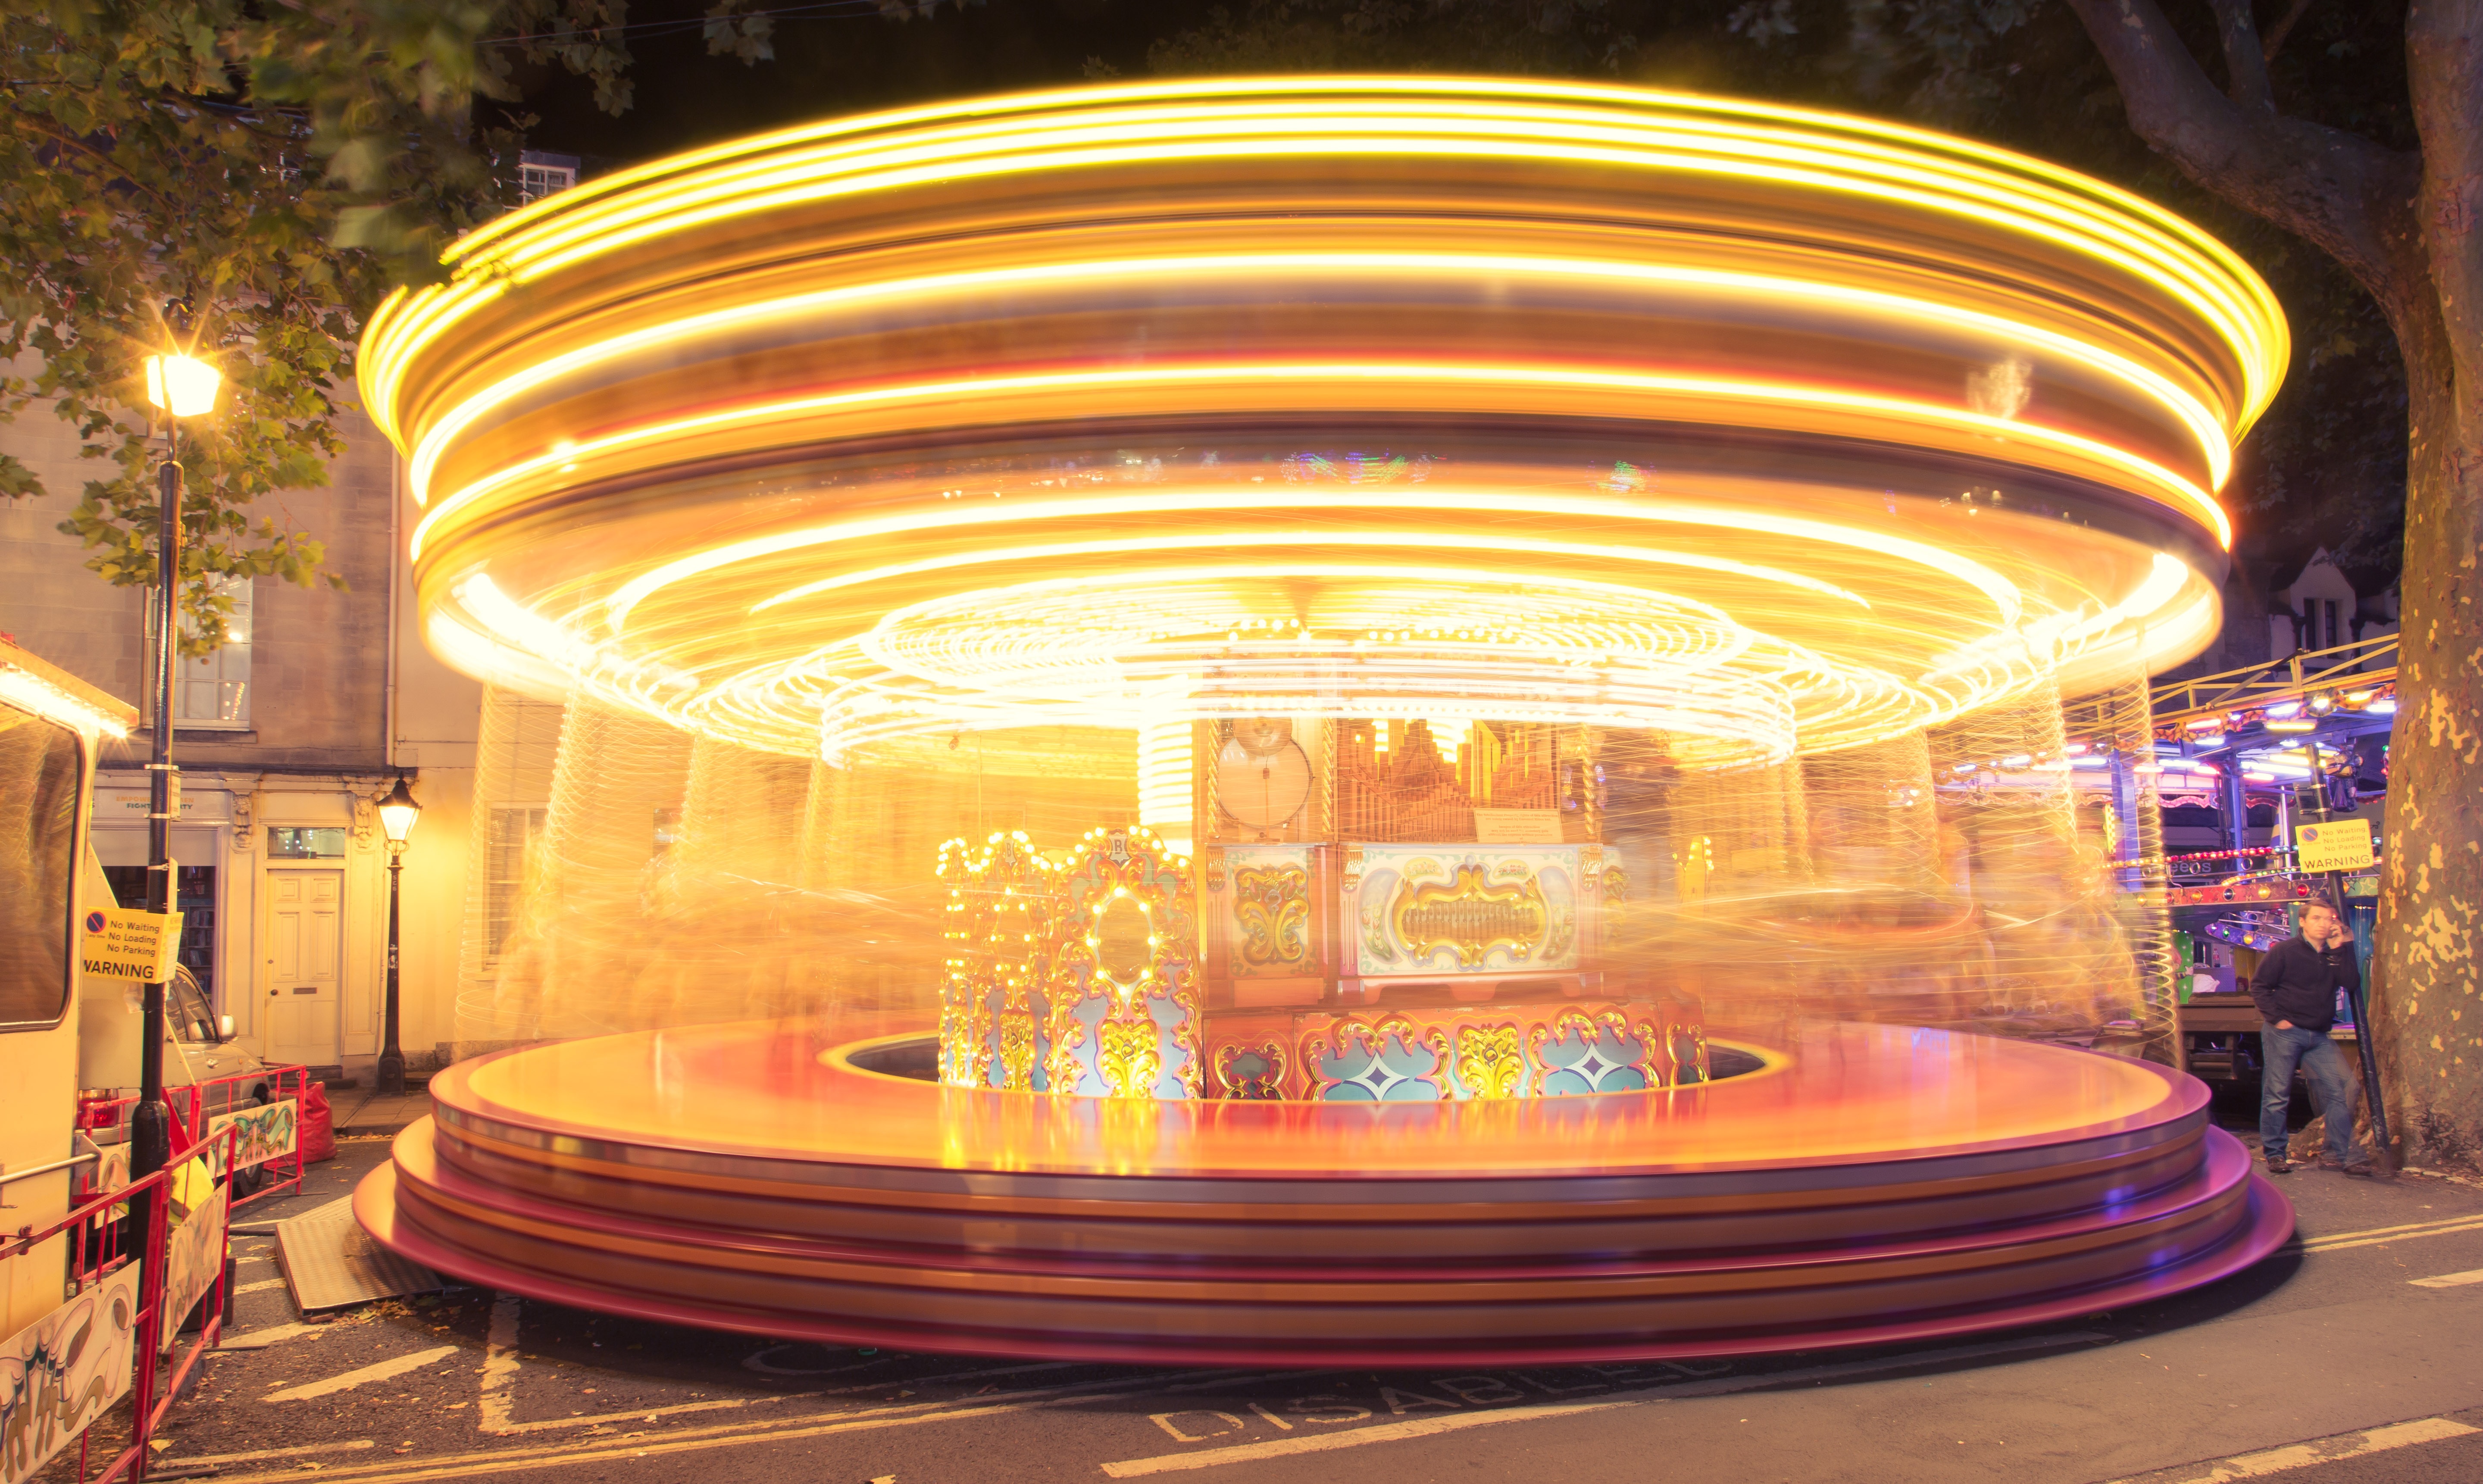
night, wheel, retro, recreation, celebration, carnival, amusement park, show, park, carousel, fairground, theatre, festival, party, event, circus, amusement, funfair, fair, entertainment, amusement ride, outdoor recreation